Snowball marches

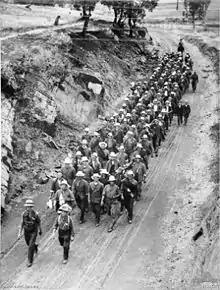
Kangaroo March near Wallendbeen, New South Wales.

The March of the Dungarees in south-east Queensland started with 28 men leaving Warwick on 16 November 1915. Their march followed the Southern railway line, making its way through Allora, Clifton, Greenmount, Cambooya, Toowoomba, Helidon, Gatton, Laidley, Rosewood, Ipswich and Oxley. The 270 kilometre march ended in Brisbane with 125 recruits.